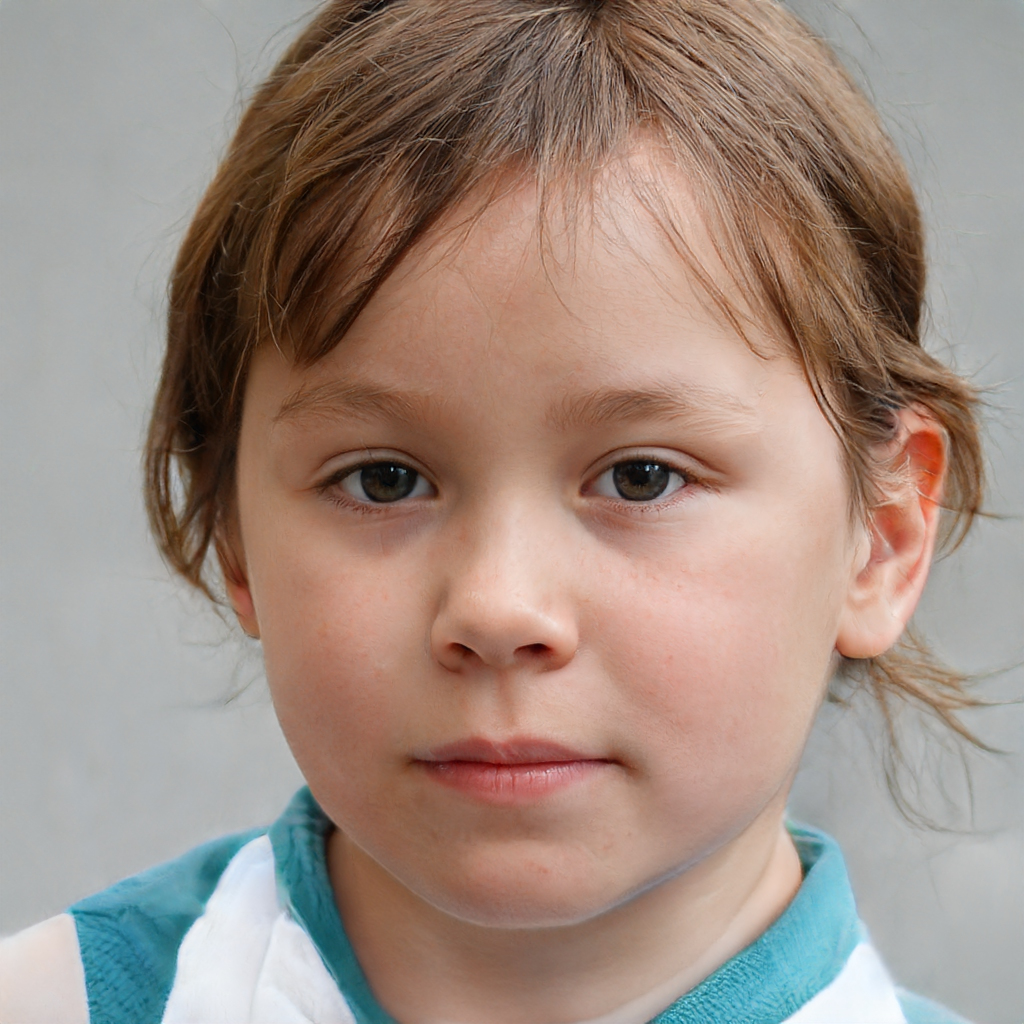
Portrait style: Real Portrait